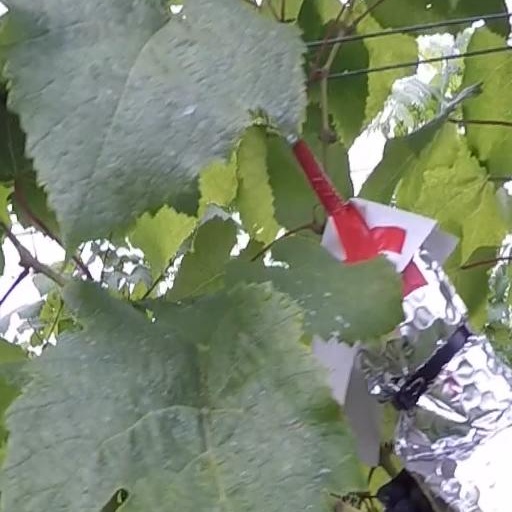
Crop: grape